The Boy and the Filberts

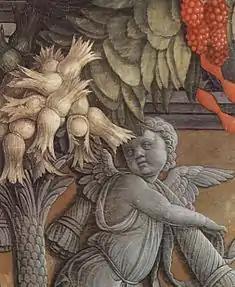
Mantegna's painting of a boy and hazelnuts

The Boy and the Filberts is a fable related to greed and appears as Aarne-Thompson type 68A. The story is credited to Aesop but there is no evidence to support this. It is not included in either the Perry Index or in Laura Gibbs' inclusive collection (2002).